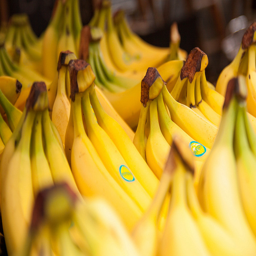
Bunches of ripe bananas sitting next to each other.
Many bananas are arranged next to each other.
Bunches and bunches of bananas all pretty and yellow in rows.
Multiple bunches of bananas are in this photo.
Blue and yellow labels stand out against the bright yellow bananas.